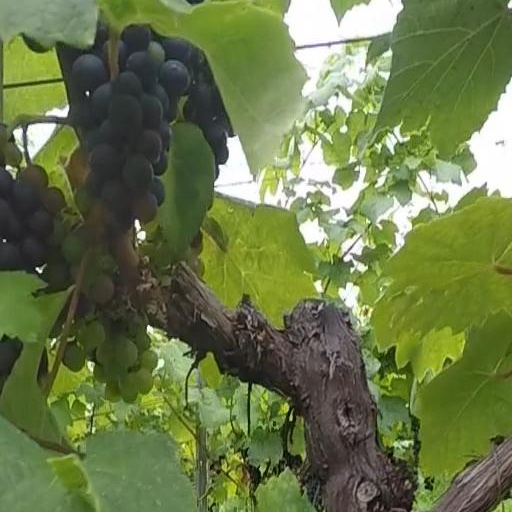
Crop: grape